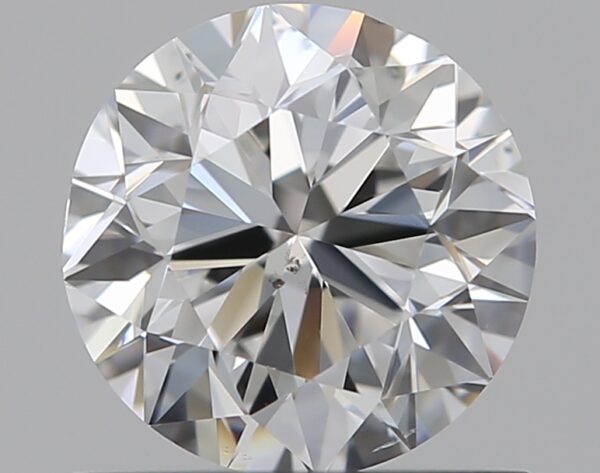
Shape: round
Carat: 0.7
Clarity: VS2
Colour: E
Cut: VG
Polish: VG
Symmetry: GD
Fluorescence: N
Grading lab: GIA
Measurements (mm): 5.53 x 5.58 x 3.58